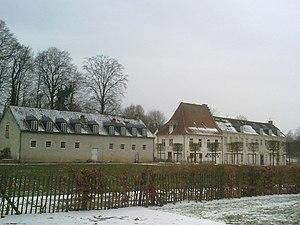
Site de l'Abbaye du Rouge-Cloître à Auderghem (Bruxelles).